Siliciclastic

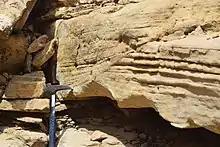
Cross beds in siliciclastic shoreface sediment (Agadir-Essaouira Basin, Morocco)

Siliciclastic (or "siliclastic") rocks are clastic noncarbonate sedimentary rocks that are composed primarily of silicate minerals, such as quartz or clay minerals. Siliciclastic rock types include mudrock, sandstone, and conglomerate.